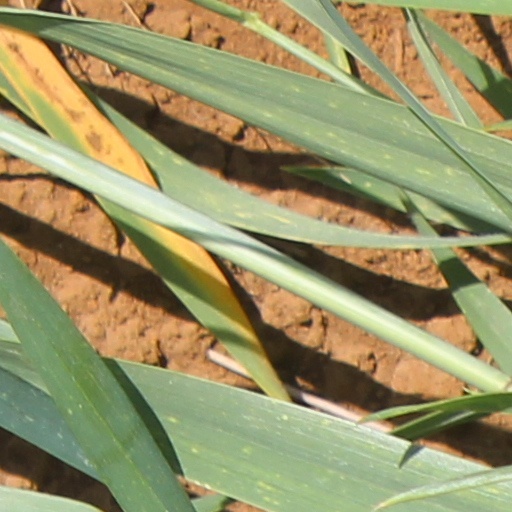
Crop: wheat